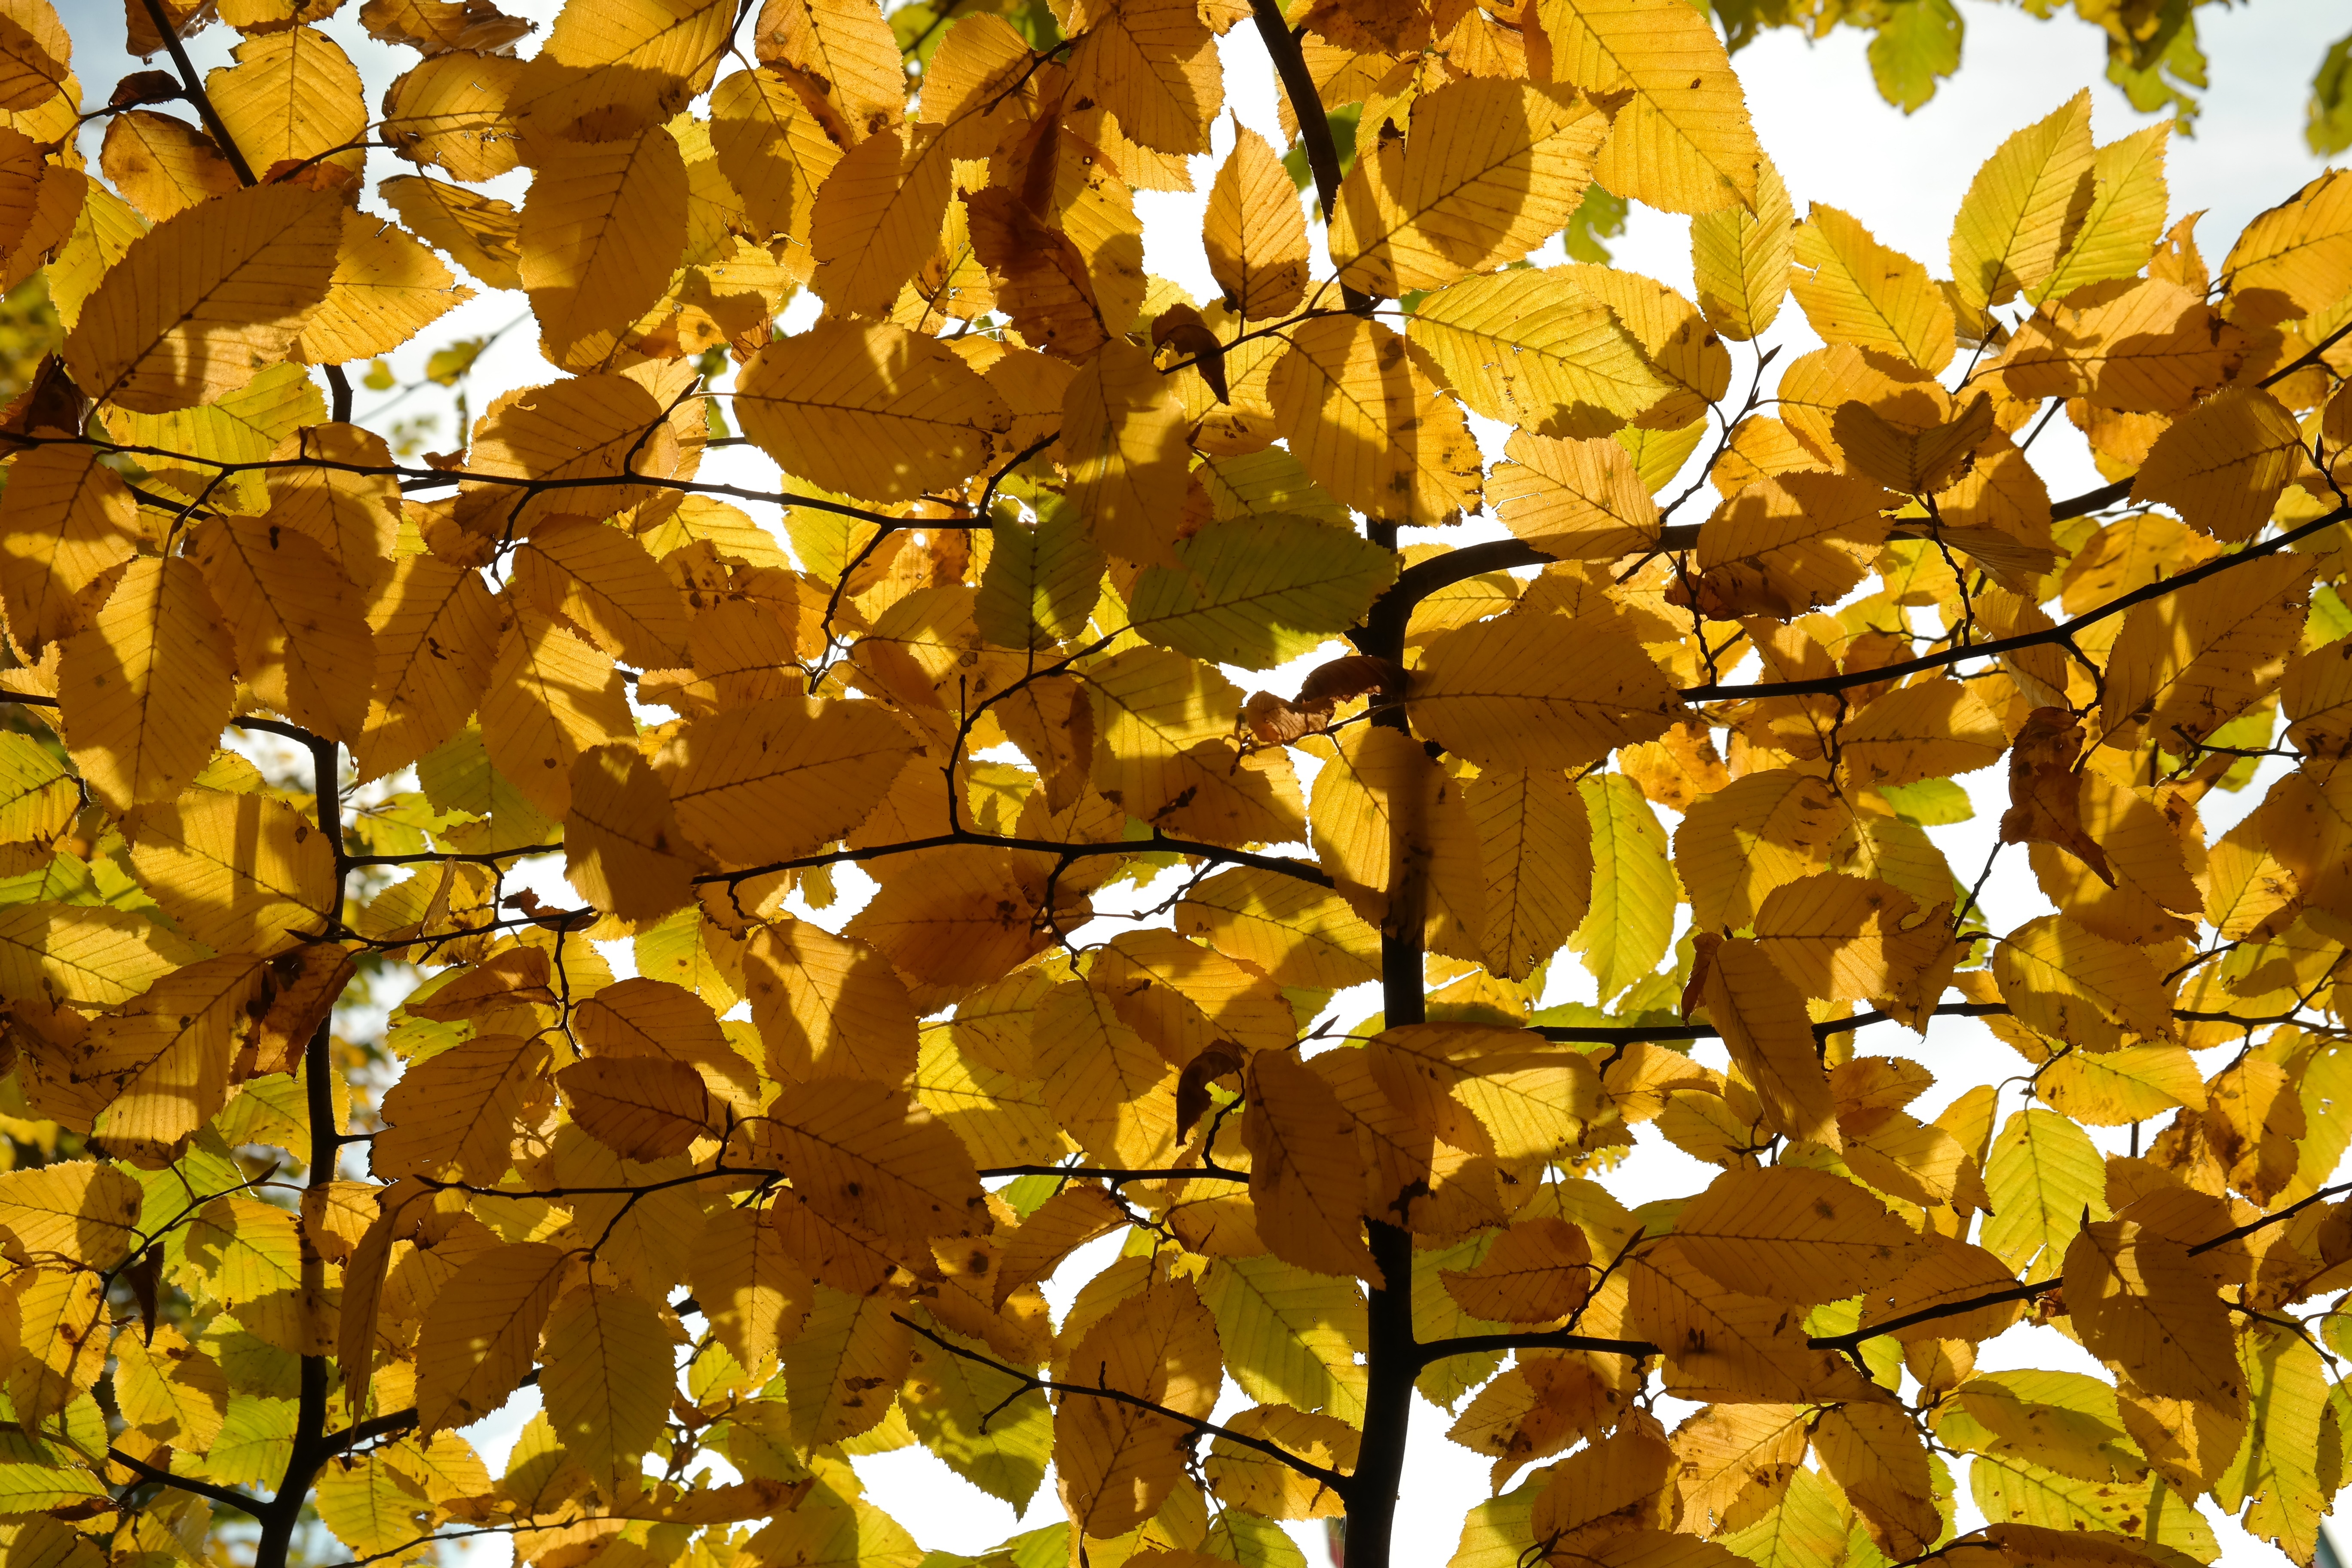
tree, branch, plant, sunlight, leaf, flower, autumn, yellow, season, twig, coloring, leaves, deciduous, betulaceae, time of year, fall color, flowering plant, maidenhair tree, hornbeam, carpinus betulus, woody plant, land plant, white beech, horn tree, birch family